Fish trap

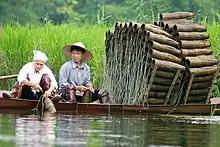
Traditional fish traps, Hà Tây, Vietnam

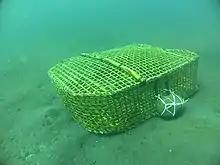
Cage trap at Lembeh Strait, Indonesia

A fish trap is a trap used for catching fish and other aquatic animals of value. Fish traps include fishing weirs, cage traps, fish wheels and some fishing net rigs such as fyke nets.